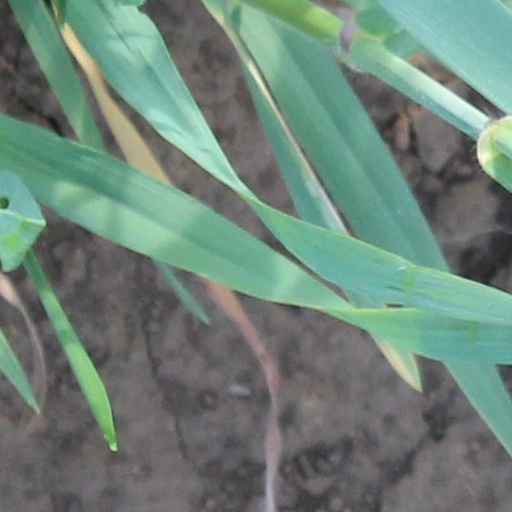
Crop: wheat